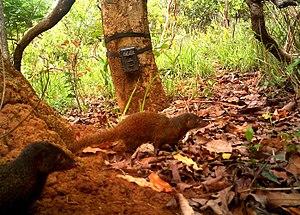
La mangouste de Dybowski est aussi appelée mangouste des savanes ou encore poussargue. Elle est la seule représentante du genre Dologale.